Call Taxi (India)

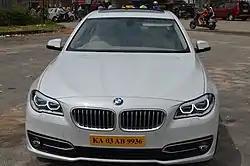
Call Taxi in Bangalore

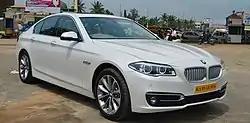
Call Taxi in Mumbai

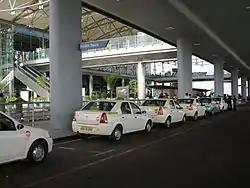
Call Taxi in Hyderabad

In some cities, they operate under a regular taxi permit, while in some cities, they are treated as tourist vehicles for hire. They often offer services at all times of the day.